Cuisine of New England

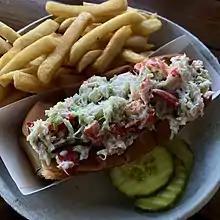
A lobster salad roll served with fries and pickles at a restaurant in Massachusetts.

The first attempts at commercial cranberry growing were pioneered by Captain Henry Hall, who developed the technique of covering the vines with sand to accelerate the plant's growth.